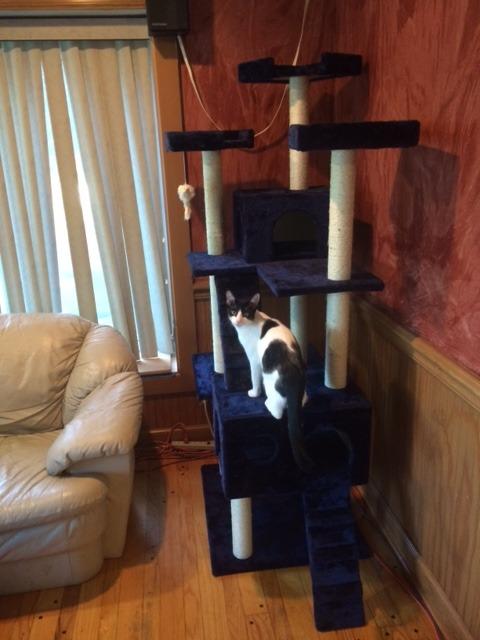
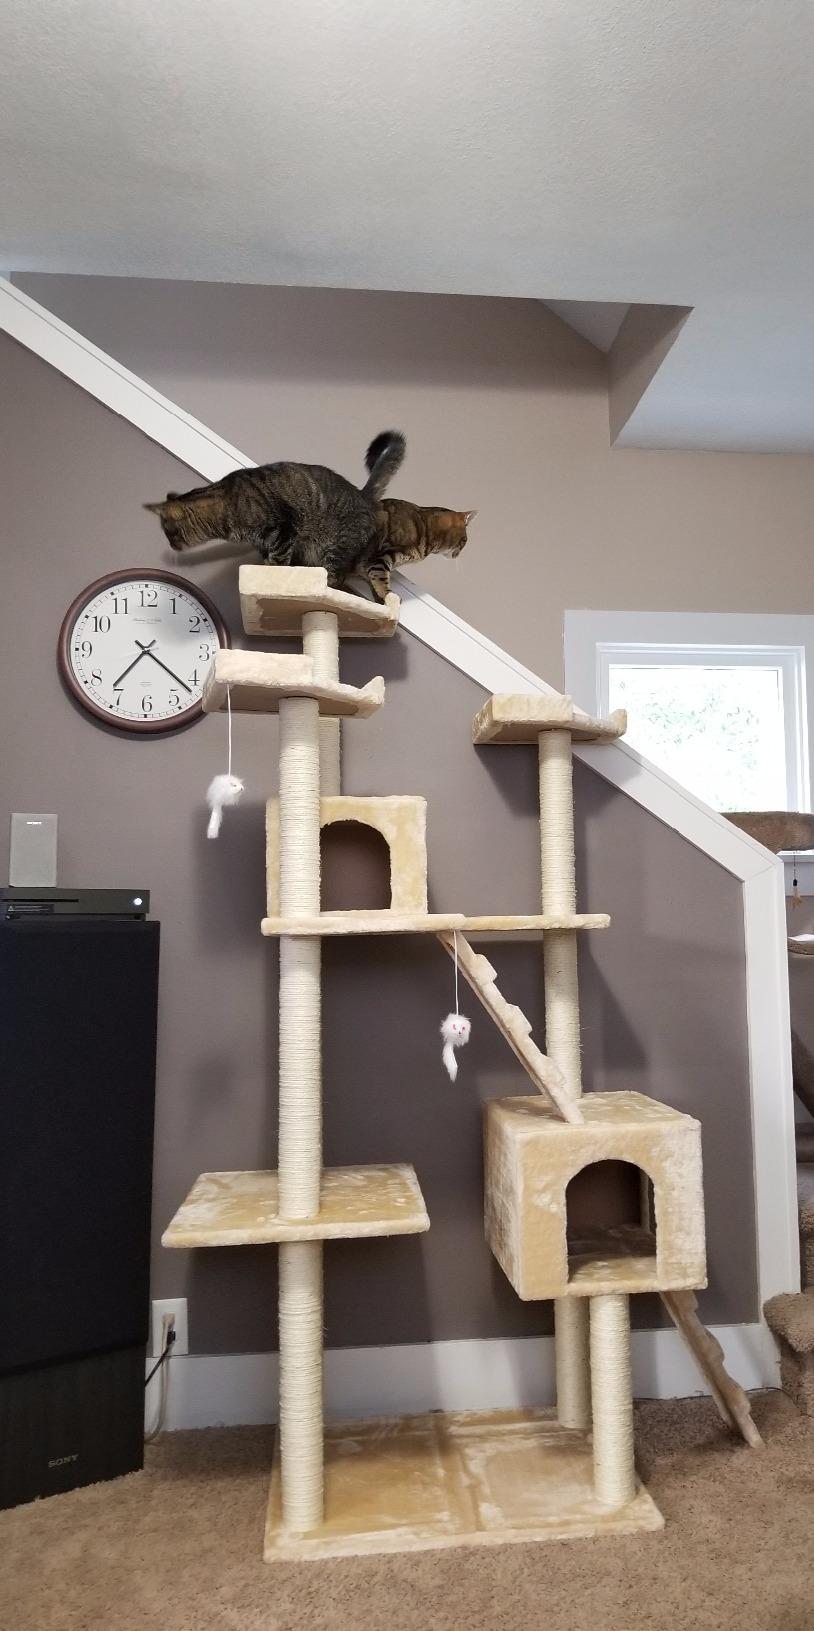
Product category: items_cat tree
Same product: no